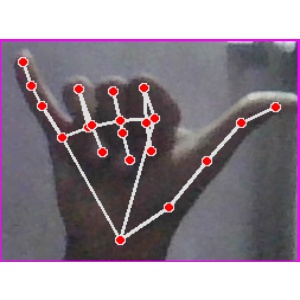
अक्षर: य